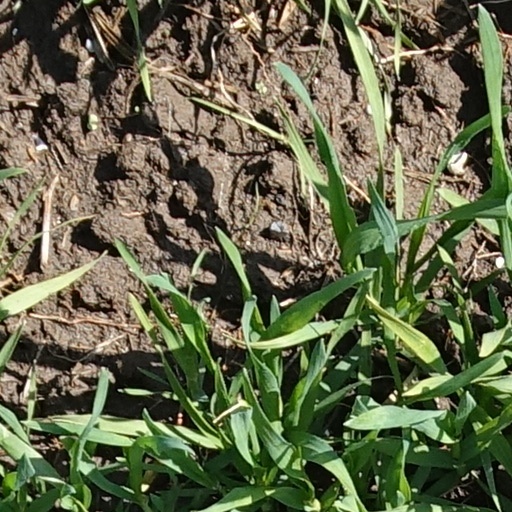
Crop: wheat